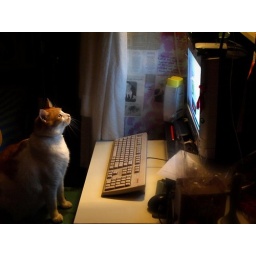
Mufasa loving the computer screen. Usually I don't like him near my desk but I couldn't resist this one.